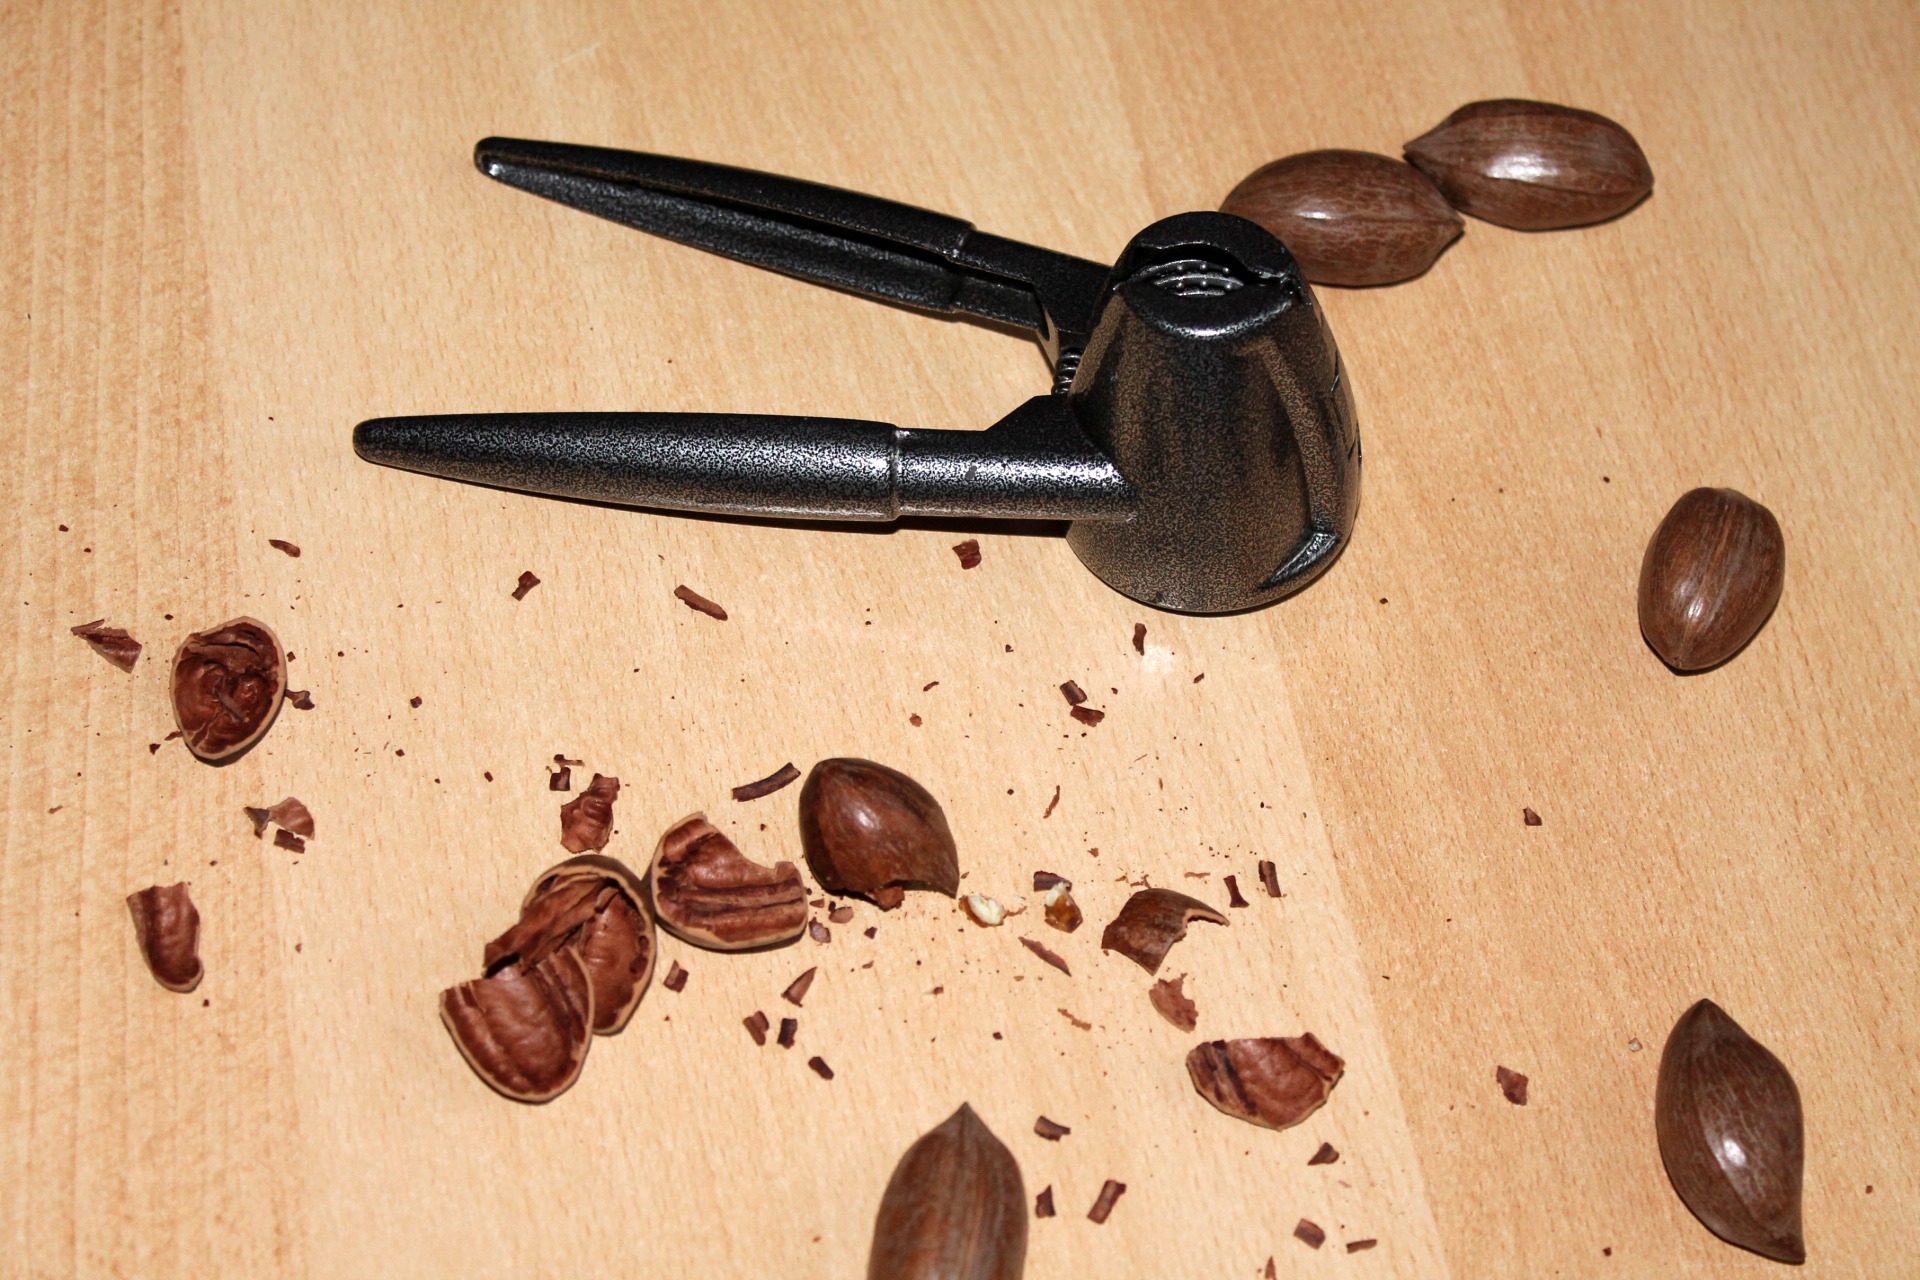
wood, horn, food, produce, brown, nuts, nutshell, pecans, nutcracker